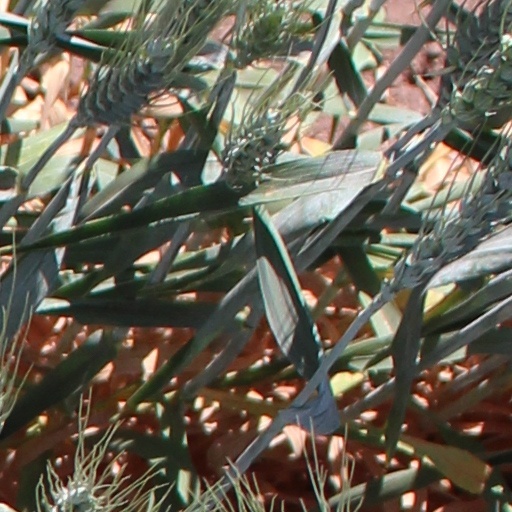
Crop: wheat